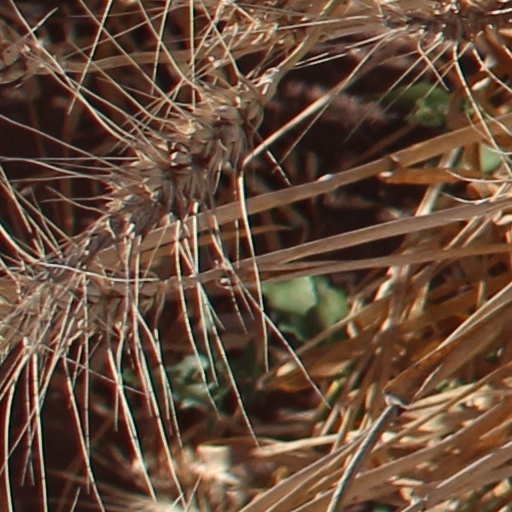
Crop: wheat